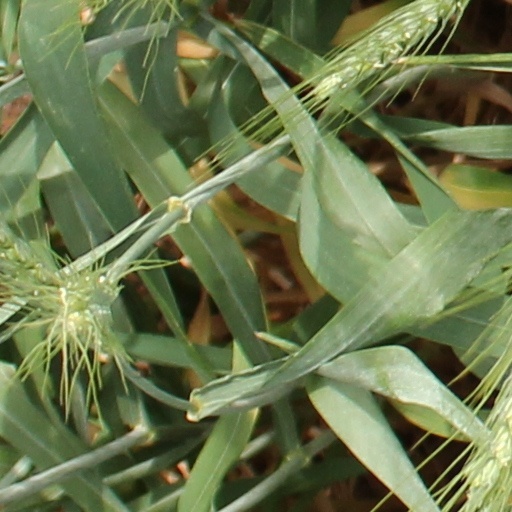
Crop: wheat